Robert Stein (computer pioneer)

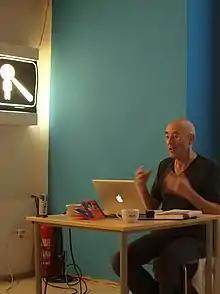
Bob Stein lecturing at MaMa, Zagreb, 2009

Robert Stein (born April 20, 1946) is an American businessman. He is a co-founder of The Voyager Company in 1985, the first commercial multimedia CD-ROM publisher, and The Criterion Collection in 1984, a collection of definitive films on digital media with in-depth background information (including the first films with recorded audio commentary).